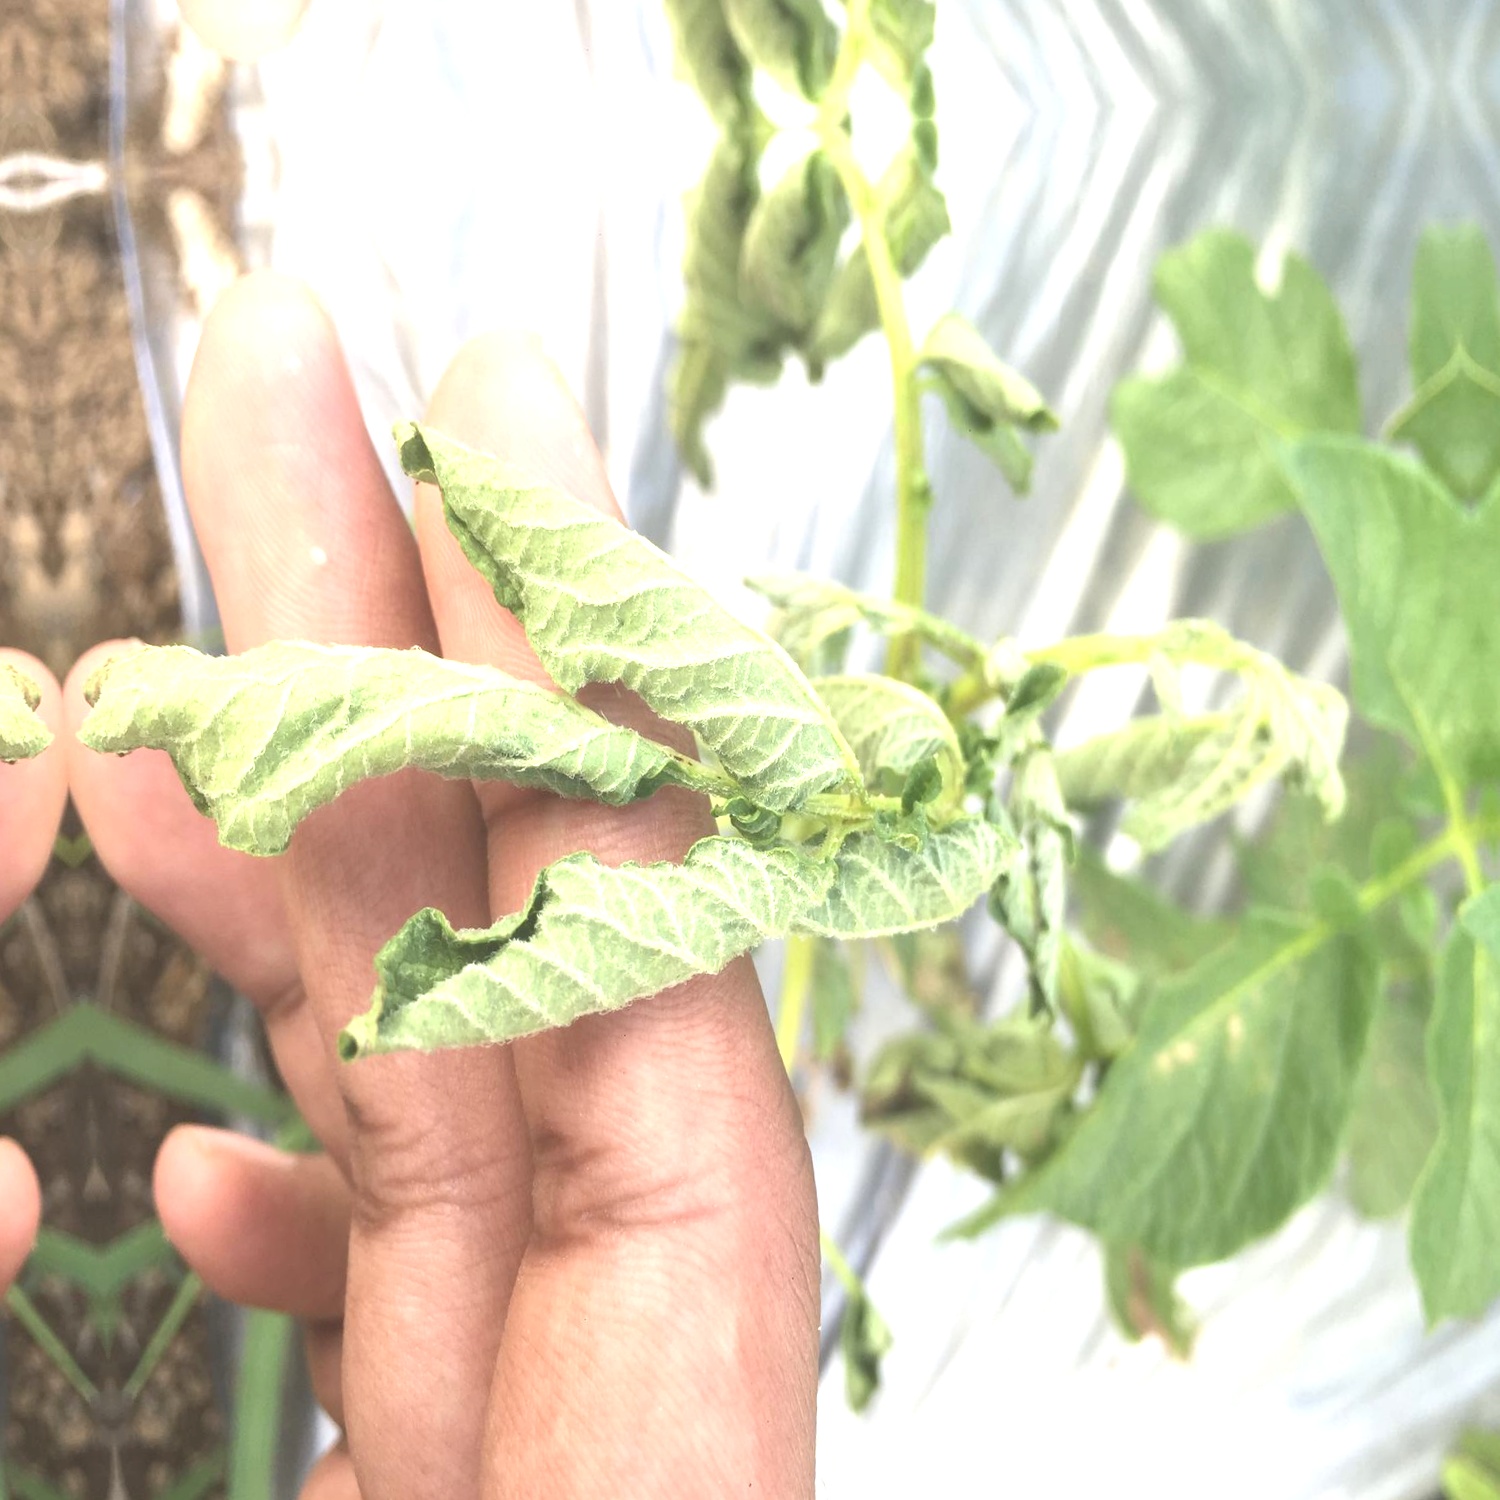
Etiqueta: Pudricion_Parda